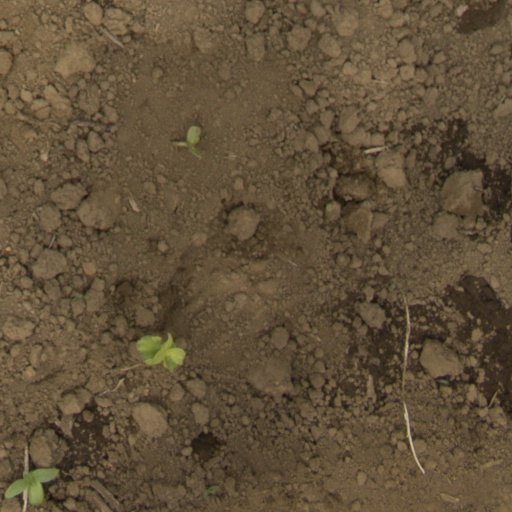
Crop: Jerusalem artichoke